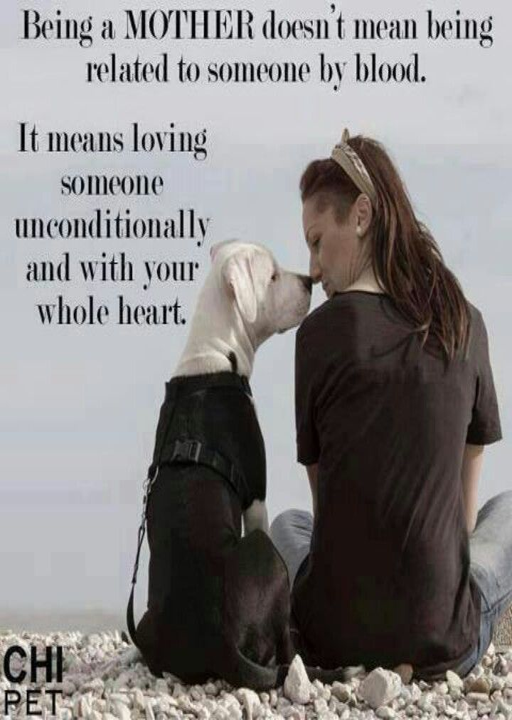
how to choose the right dog for your lifestyle .